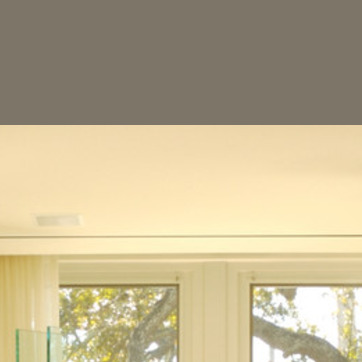
Material: painted